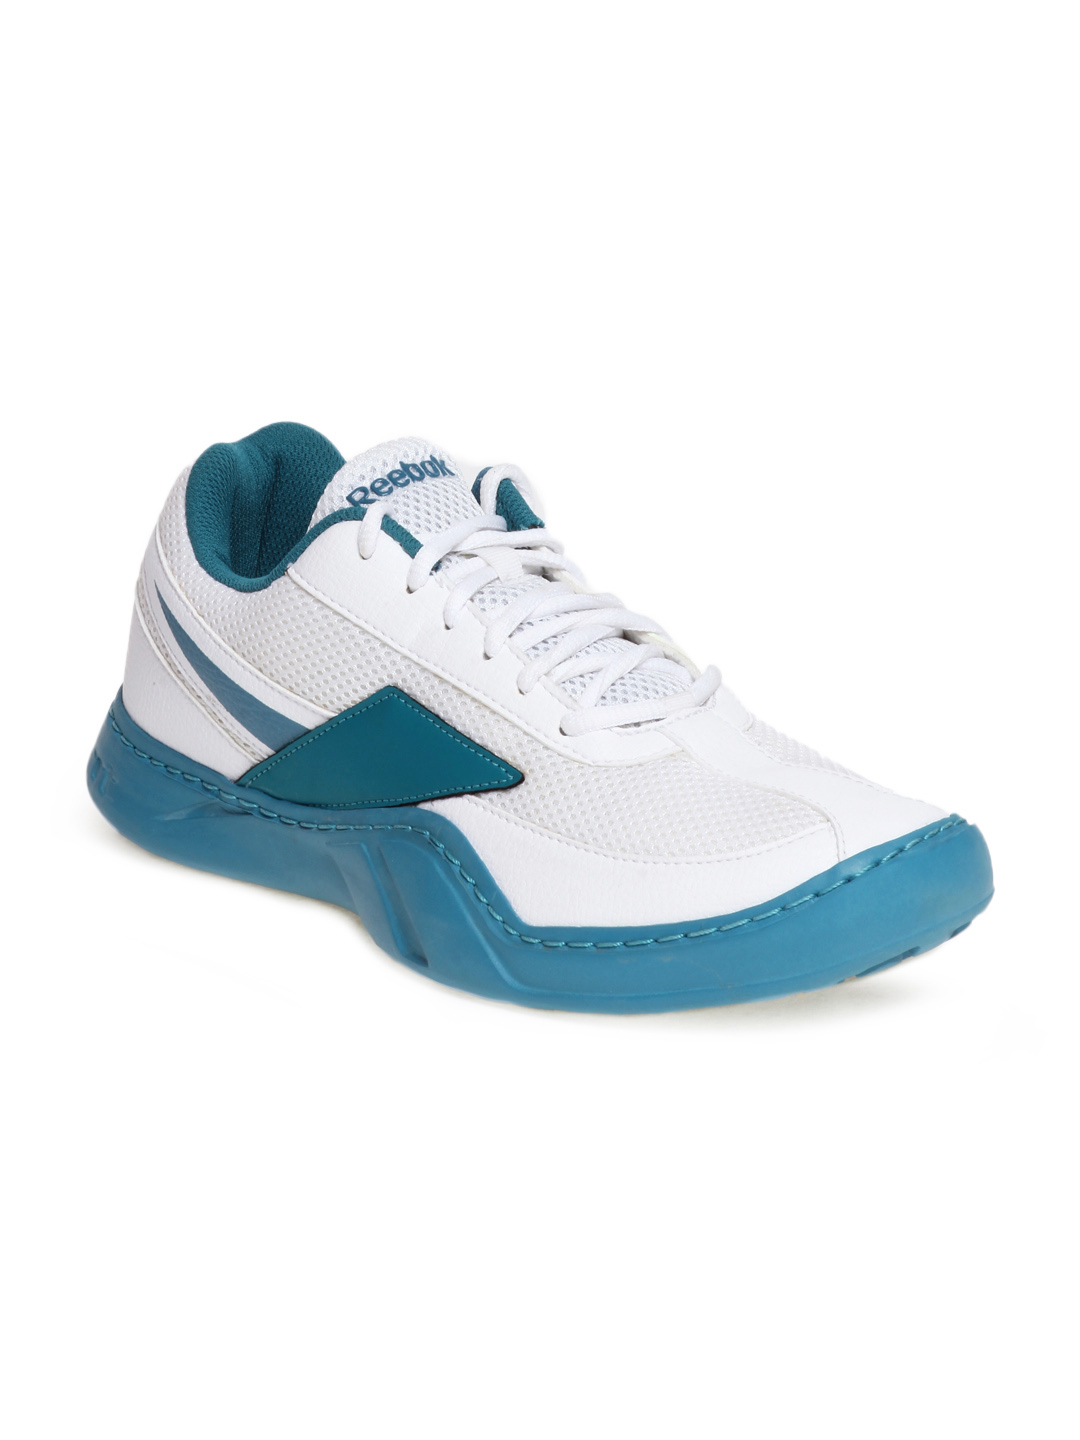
Reebok Men White Rover Run Sports Shoes
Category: Footwear / Shoes / Sports Shoes
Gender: Men
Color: White
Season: Summer 2012
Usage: Sports